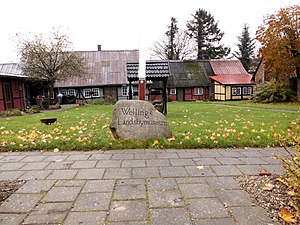
Wellings Landsbymuseum
Wellings Landsbymuseum er et lokalhistorisk museum nær landsbyen Lintrup mellem Ribe og Vejen.